Administrative law in Mongolia

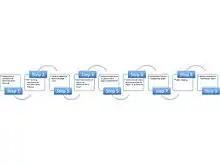
Process of judicial review.

The Executive comprises the Prime Minister and his Cabinet, appointed by the President, a ceremonial head of state. The Executive enforces the laws made by the Legislature and can create subsidiary legislation to that end.